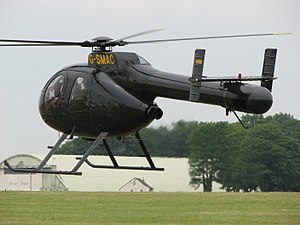
Helikopter / Rotortyper
En helikopter er et luftfartøj, der under flyvning bæres oppe ved luftens virkning på en eller flere motordrevne rotorer, der drejer sig om i hovedsagen lodrette akser.